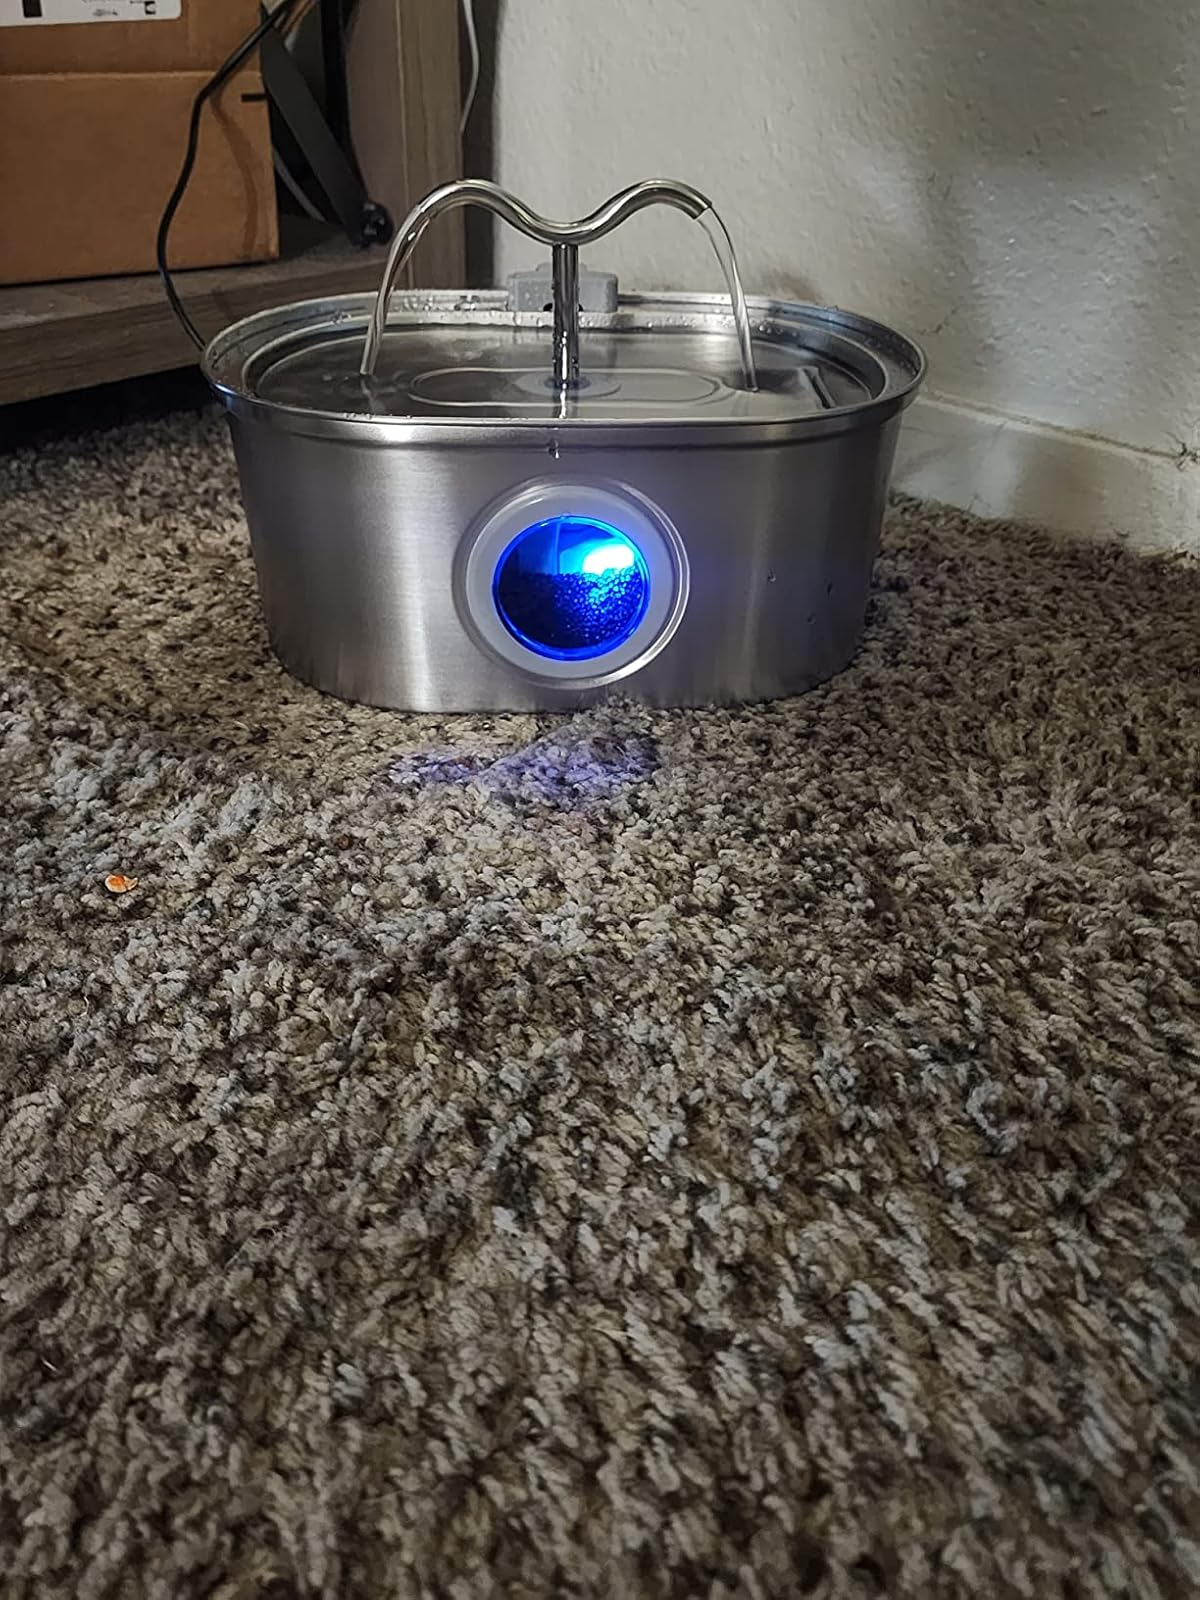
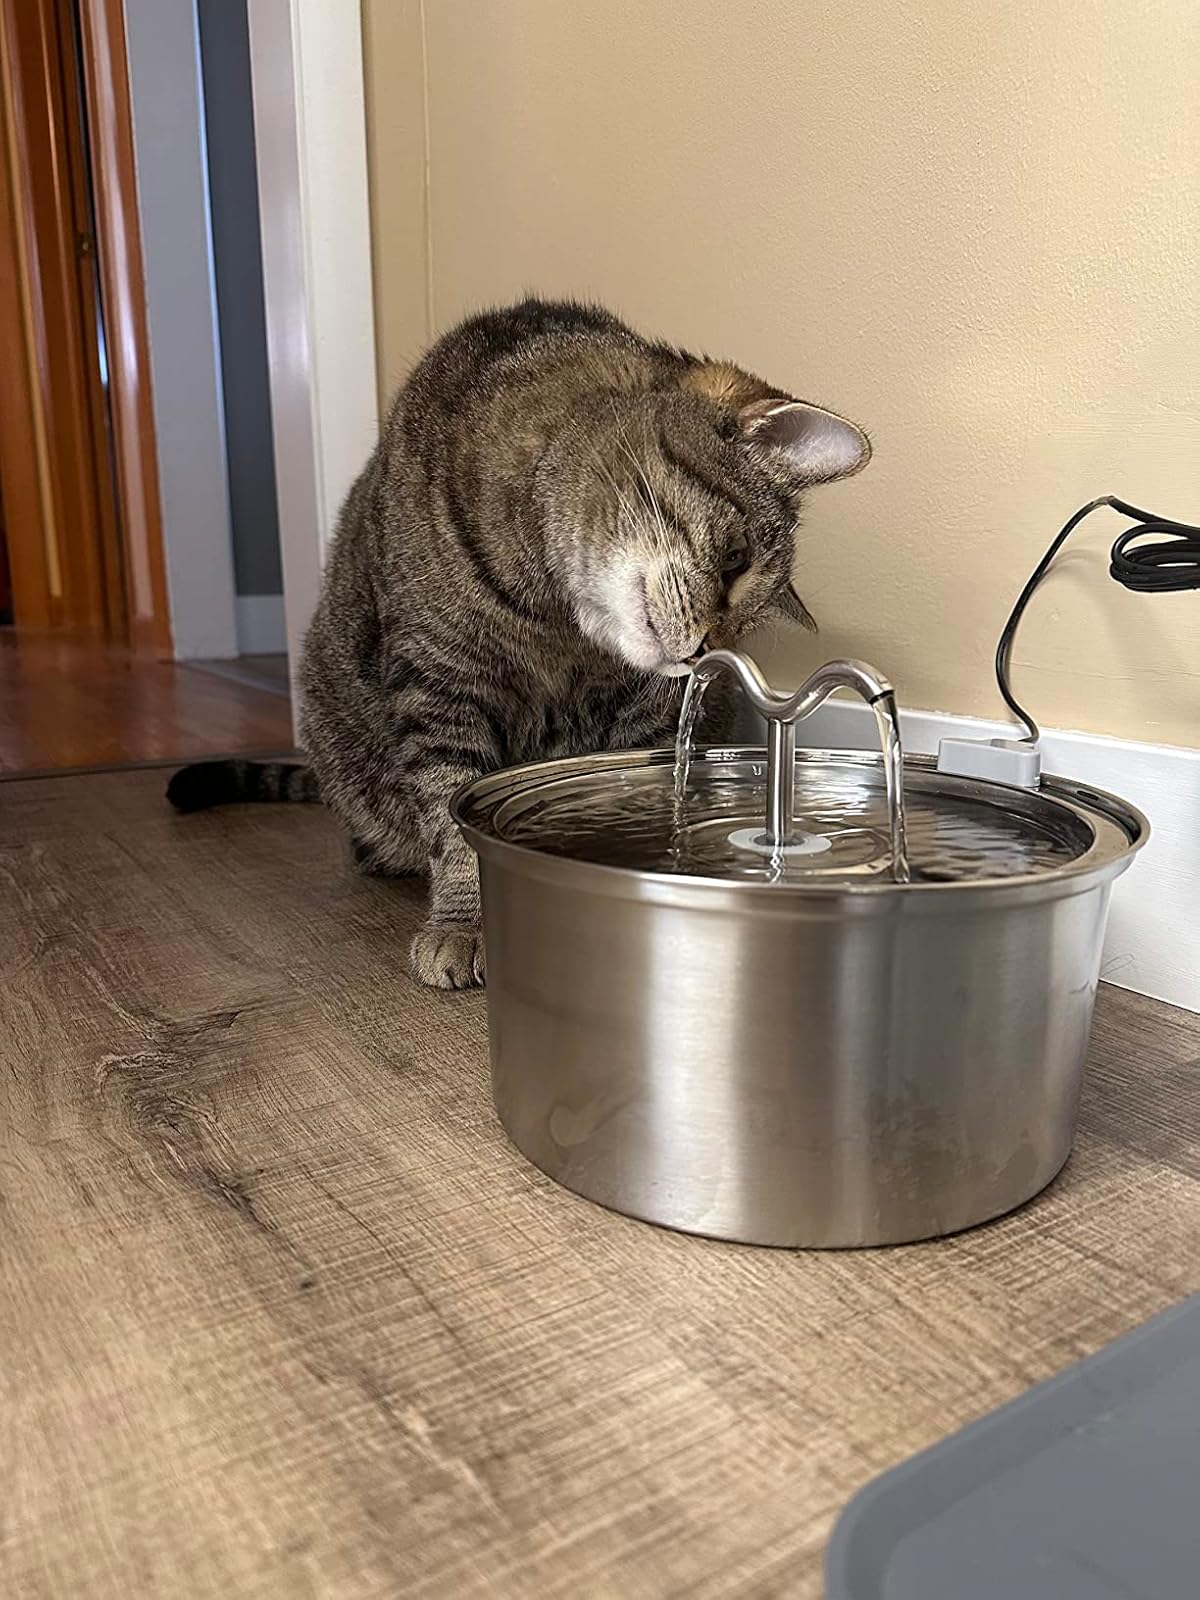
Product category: items_bowl
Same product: no